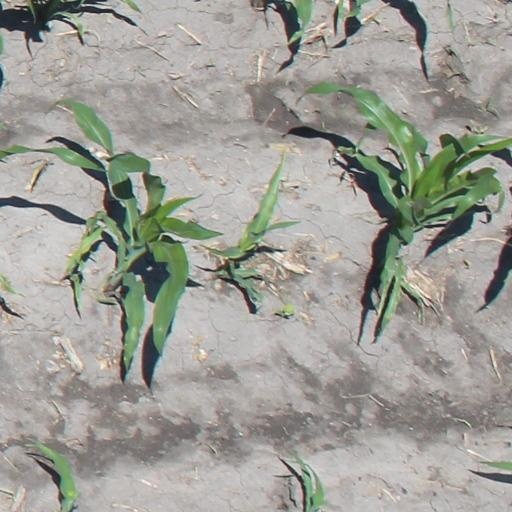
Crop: maize; corn